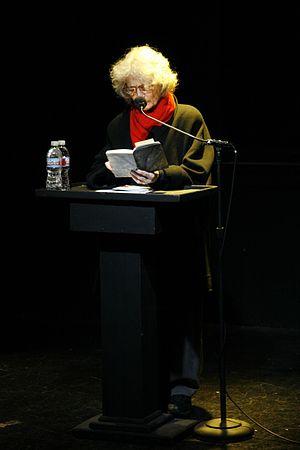
Simone Forti, né en 1935 à Florence en Italie, est une danseuse et chorégraphe américaine d'origine italienne.